2 Pallas

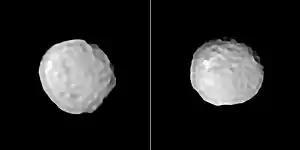
High-resolution images of the north (at left) and south (at right) hemispheres of Pallas, made possible by the Adaptive-Optics (AO)-fed SPHERE imager on the Very Large Telescope (VLT) in 2020. Two large impact basins could have been created by Palladian asteroid–forming impacts. The bright spot in the southern hemisphere is reminiscent of the salt deposits on Ceres.

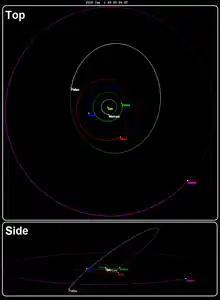
Pallas has a high eccentricity and a highly inclined orbit

"Pallas" is an epithet of the Greek goddess Athena. In some versions of the myth, Athena accidentally killed Pallas, daughter of Triton, then adopted her friend's name out of mourning.